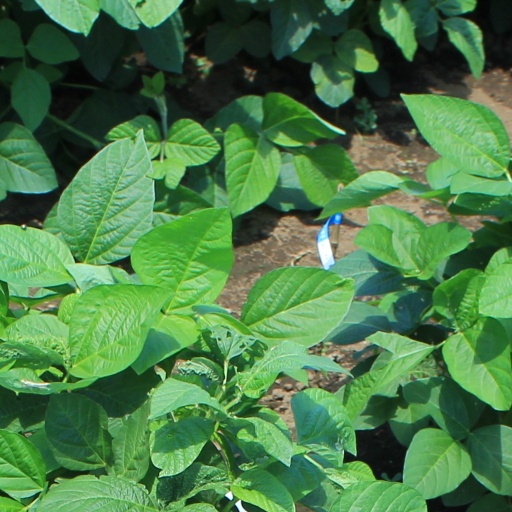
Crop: soybean